Describe the emotion expressed in this image:  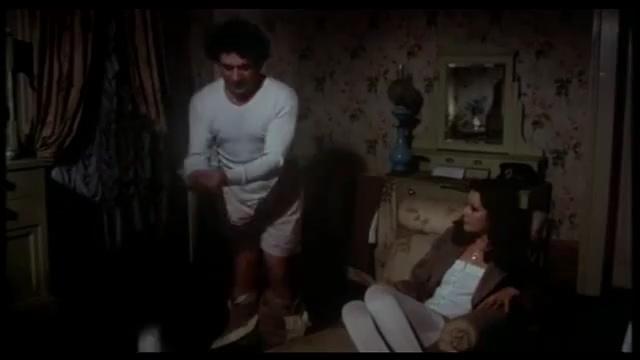
This person displays Pain, valence and arousal with high intensity.